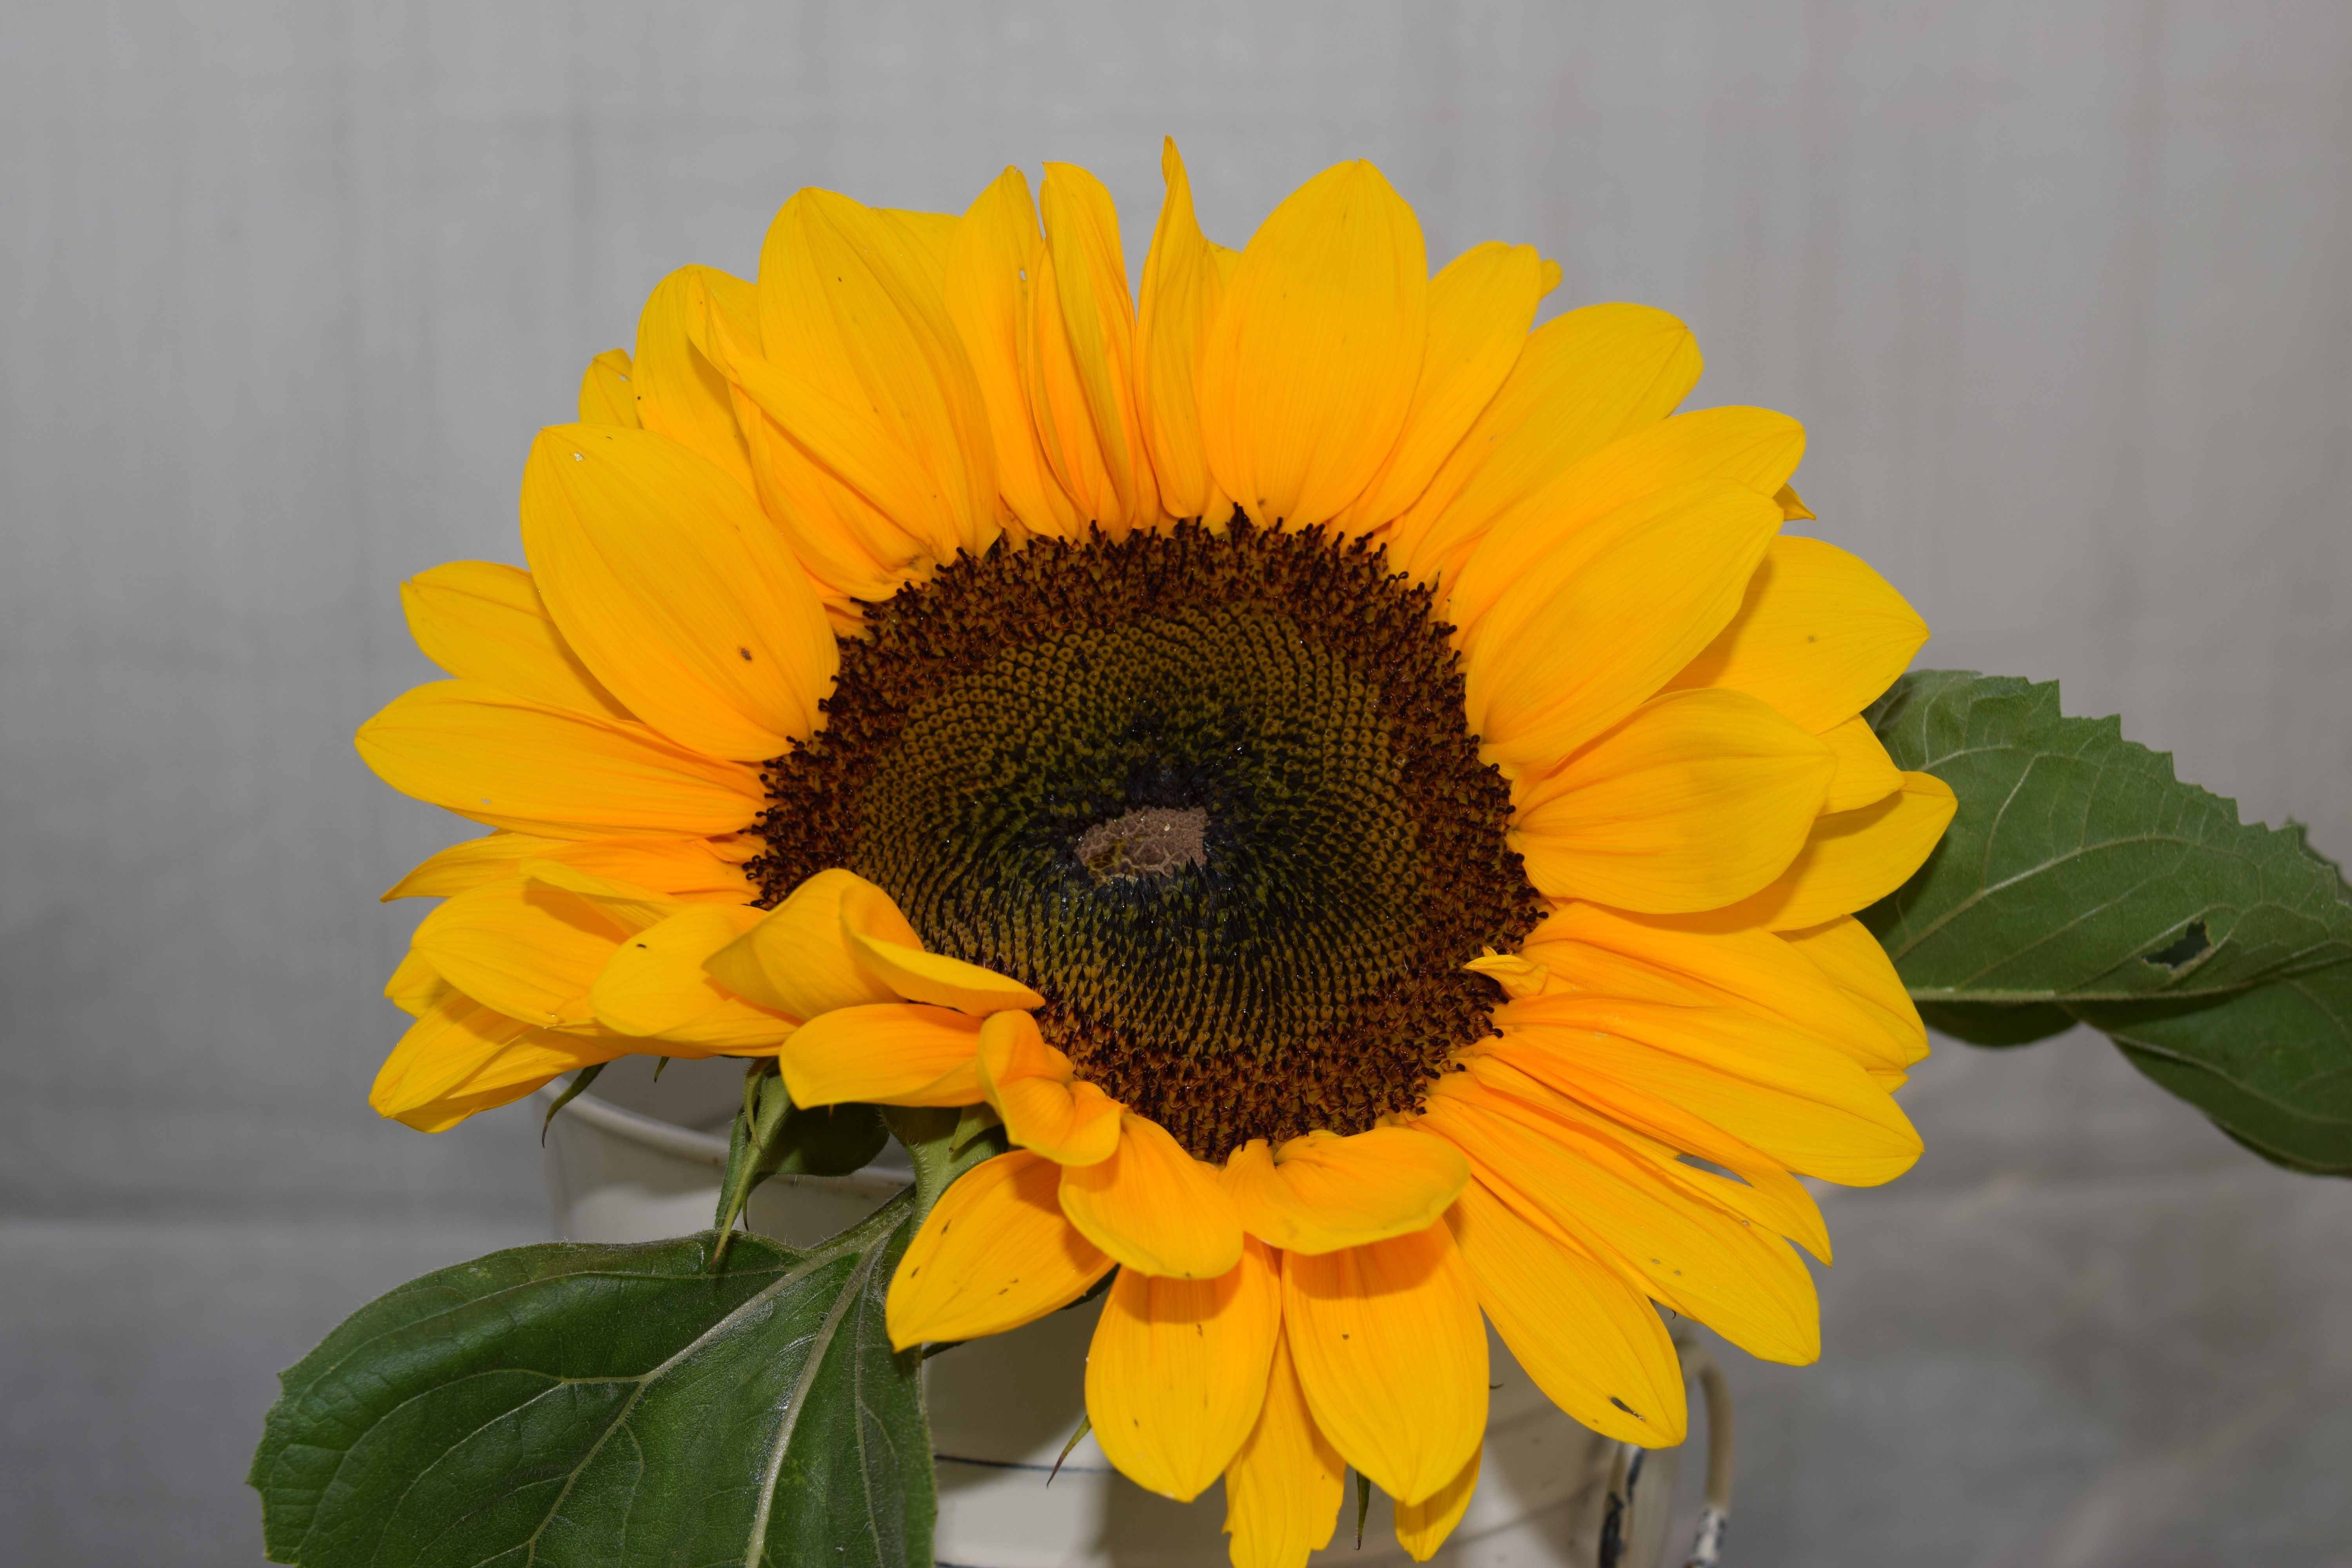
nature, plant, flower, petal, bloom, summer, floral, natural, colorful, yellow, flora, sunflower, vegetarian food, floristry, macro photography, flowering plant, daisy family, flower bouquet, sunflower seed, plant stem, land plant